Ministry of defence

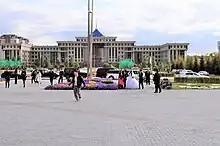
The building of the Ministry of Defense (Kazakhstan)

A ministry of defence or defense (see spelling differences), also known as a department of defence or defense, is the part of a government responsible for matters of defence and military forces, found in states where the government is divided into ministries or departments. Such a department usually includes all branches of the military, and is usually controlled by a defence minister or secretary of defense.